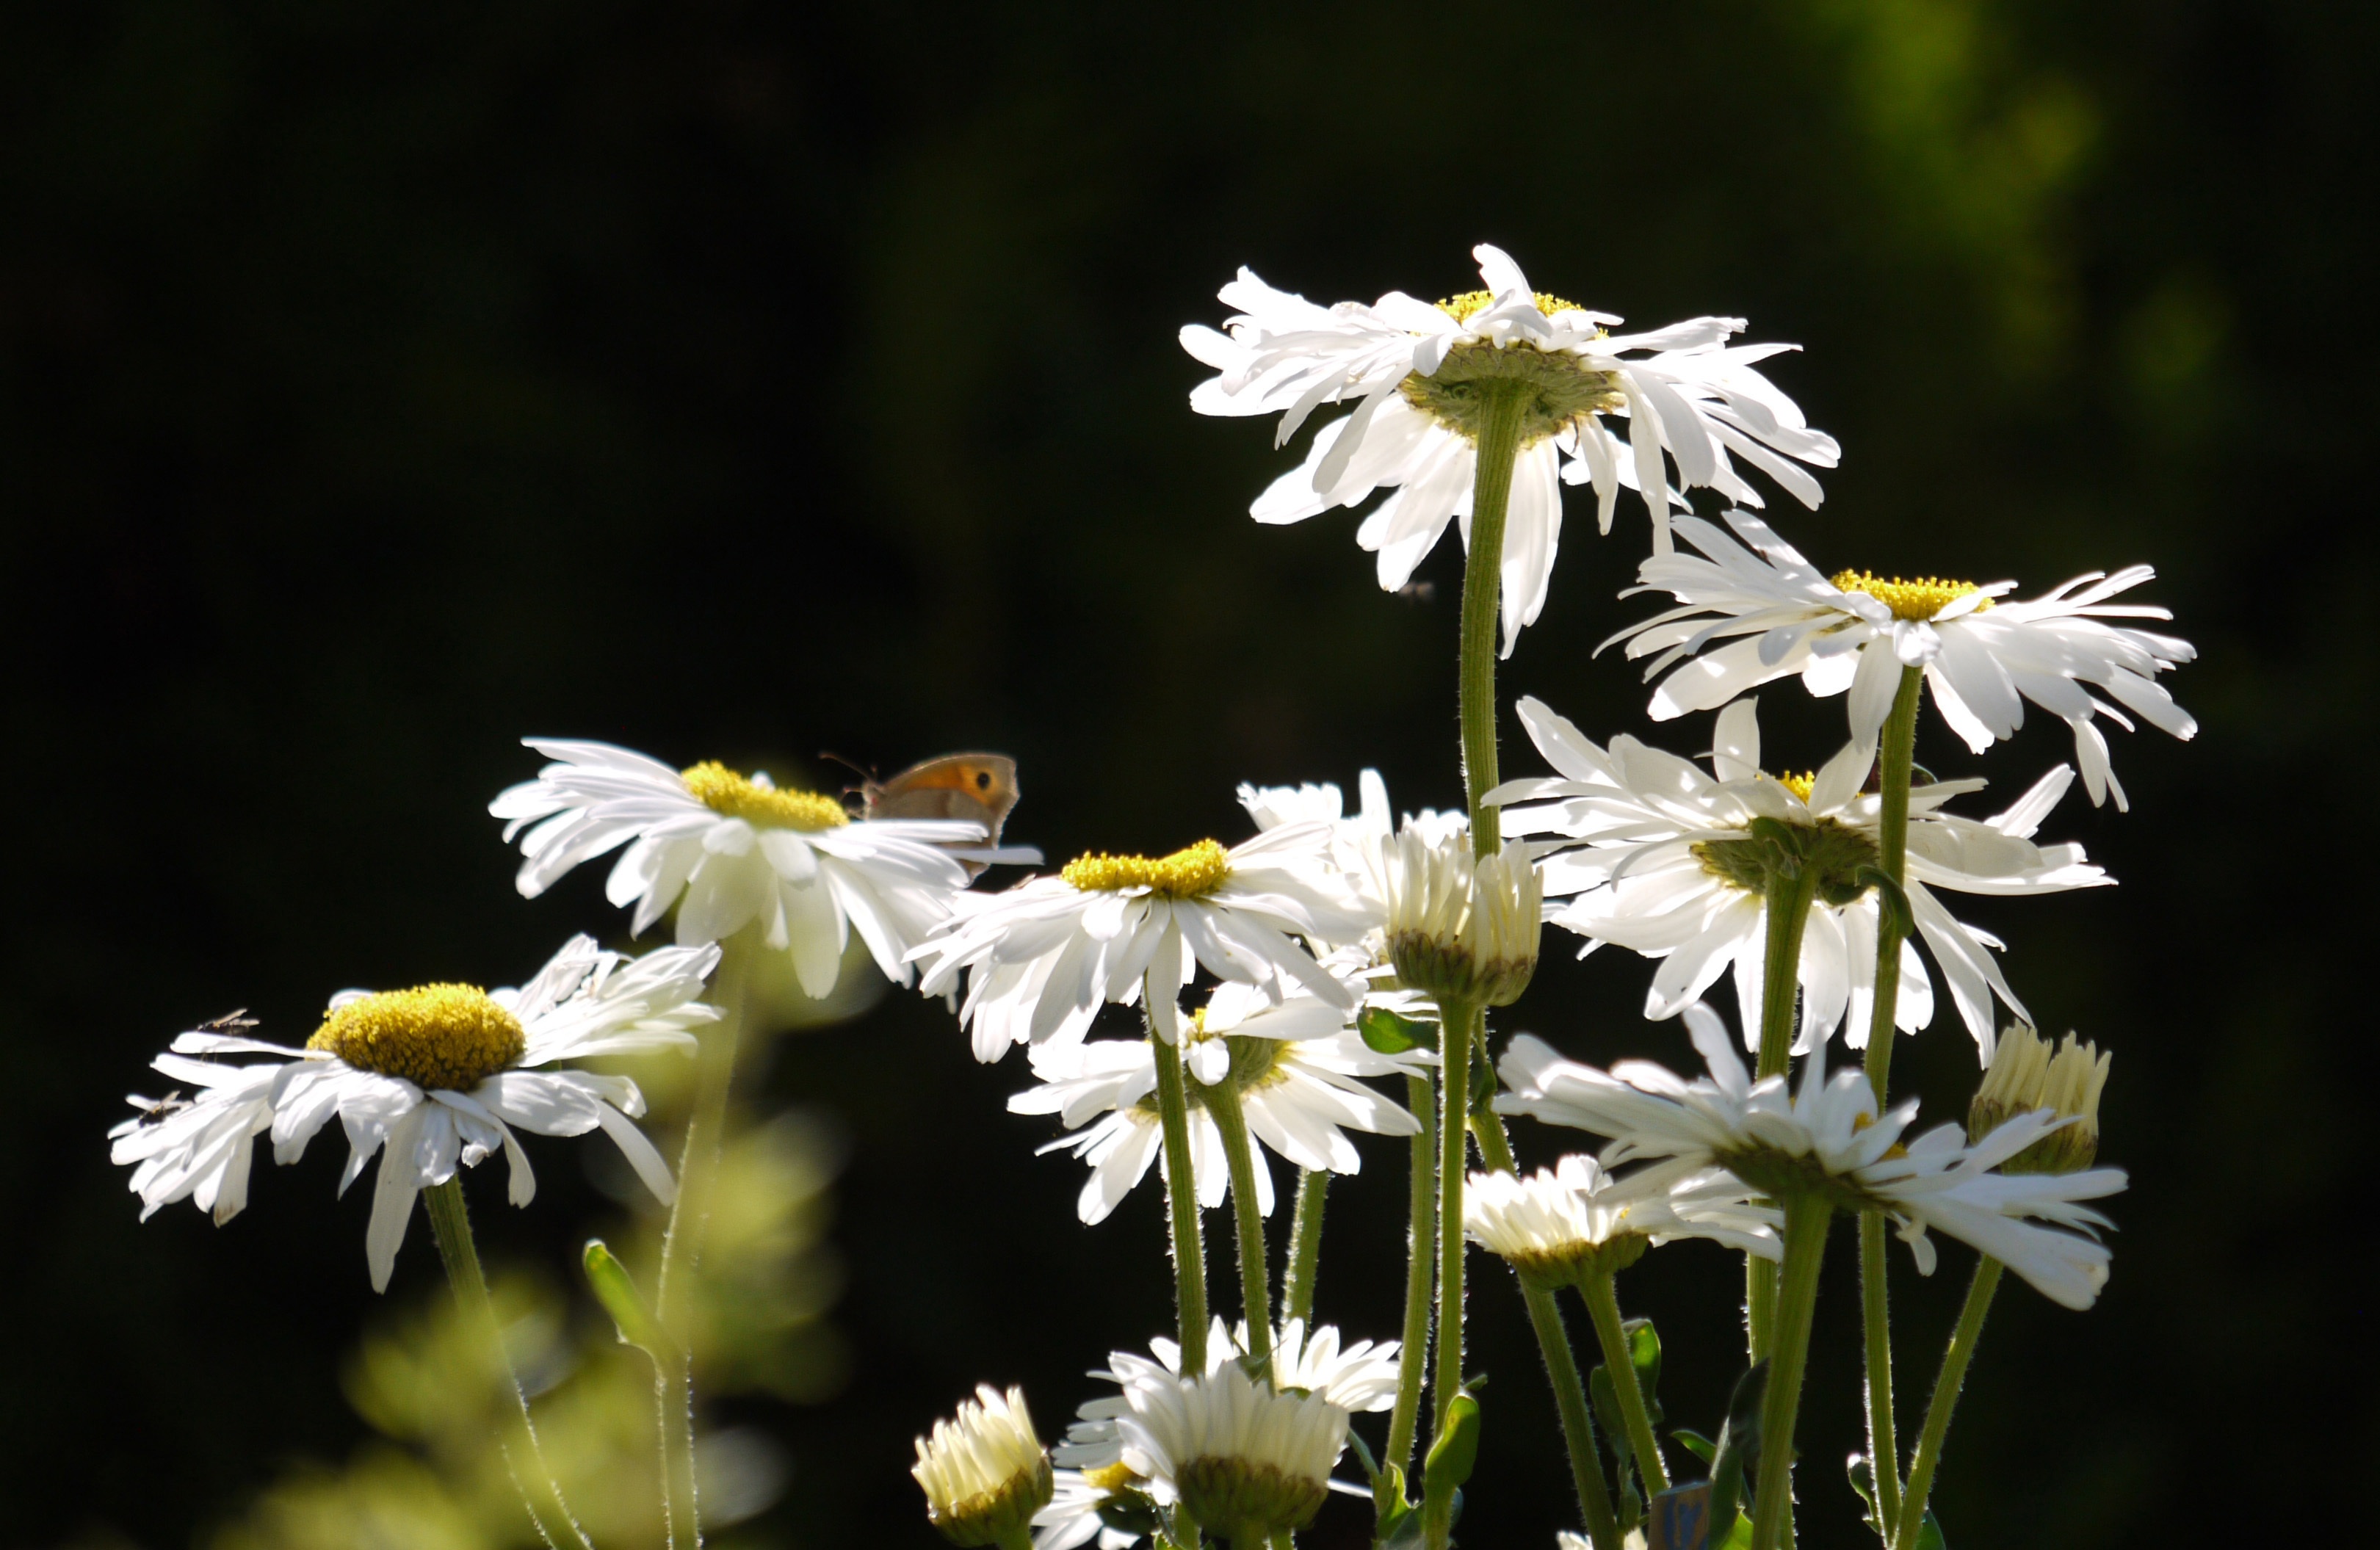
nature, blossom, plant, white, meadow, flower, bloom, fly, summer, daisy, botany, butterfly, flora, wildflower, flowers, close up, daisies, bud, back light, macro photography, nature recording, flowering plant, daisy family, home garden, oxeye daisy, plant stem, land plant, chamaemelum nobile